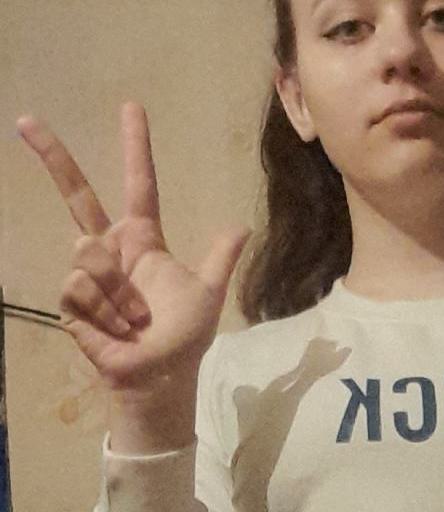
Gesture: three2